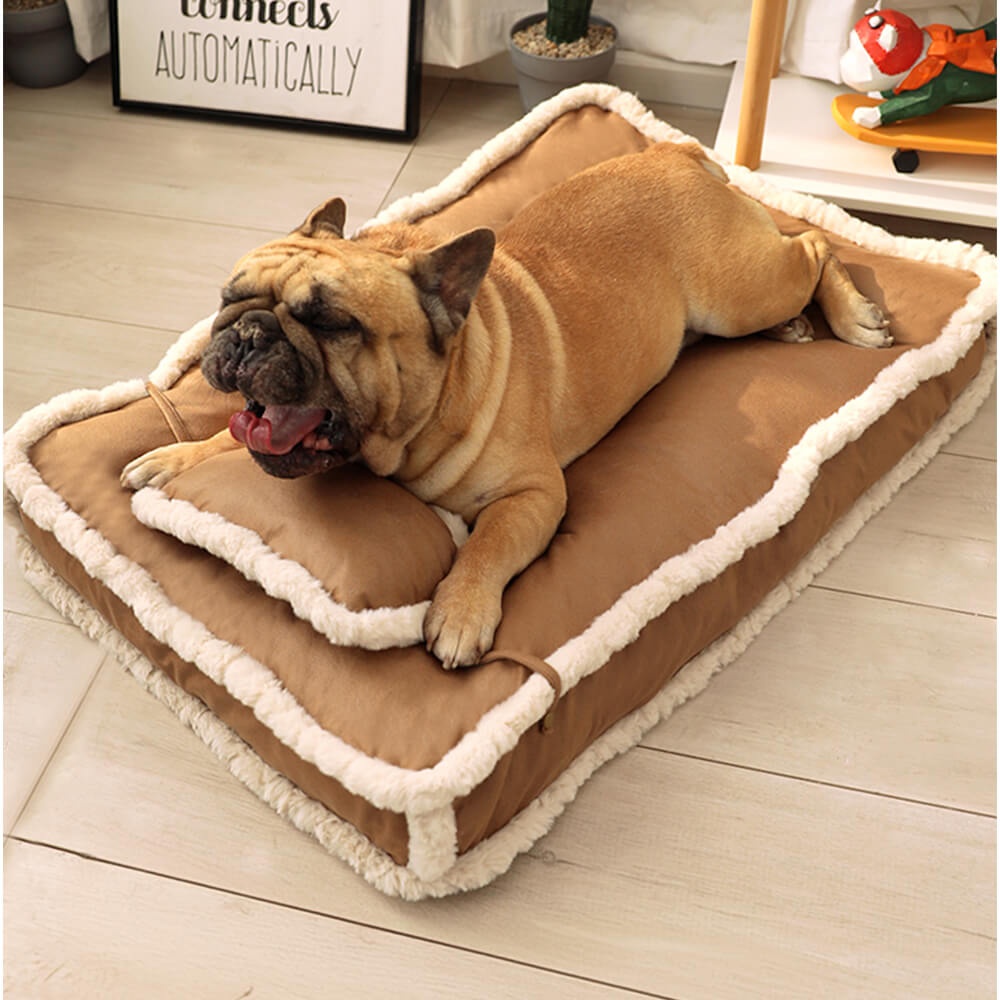
Luxurious Retro Faux Leather Deep Sleep Dog Bed with Pillow
Brand: FunnyFuzzy
Category: Animals & Pet Supplies > Pet Supplies > Pet Beds > Bolster Beds